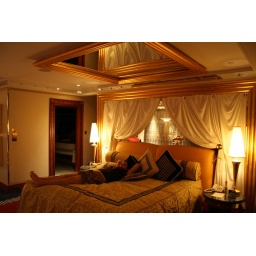
The bed room in the Burj al arab is on the second floor of our sweet mirror is creepy on the roof